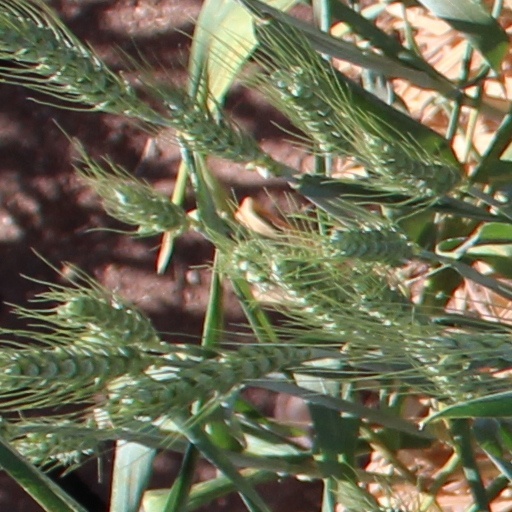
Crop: wheat